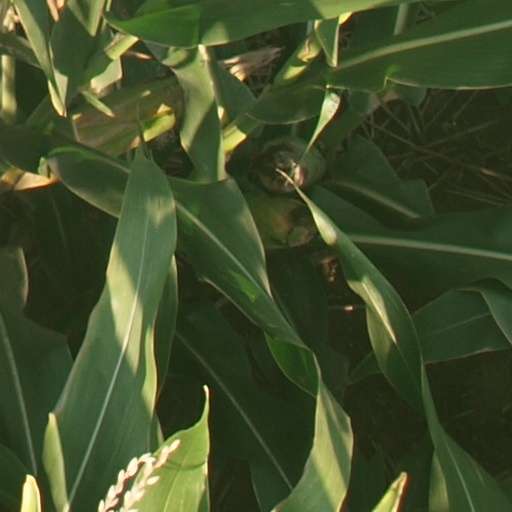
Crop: maize; corn